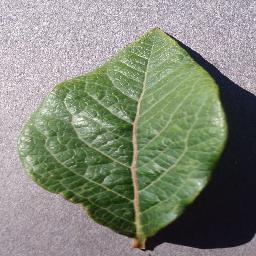
Label: Blueberry___healthy